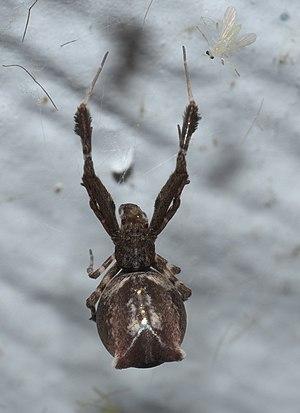
Uloborus glomosus est une espèce d'araignées aranéomorphes de la famille des Uloboridae.